LaFayette Hotel

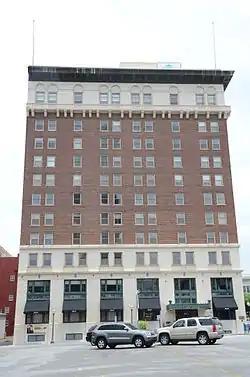

The former LaFayette Hotel is a historic commercial building at 525 South Louisiana Street in downtown Little Rock, Arkansas. It is a twelve-story concrete structure, faced primarily in brick. It has a rectangular footprint at its base, with an L-shaped tower facing the street fronts of South Louisiana and Sixth Street. Its facades are decorated with terra cotta panels, and it is crowned by a pressed metal cornice. Its main entrances are marked by projecting marquees of cast iron. The hotel was designed by St. Louis architect George Barnett and was built in 1925. The hotel operated until 1933, opening again after World War II until closing in 1973.